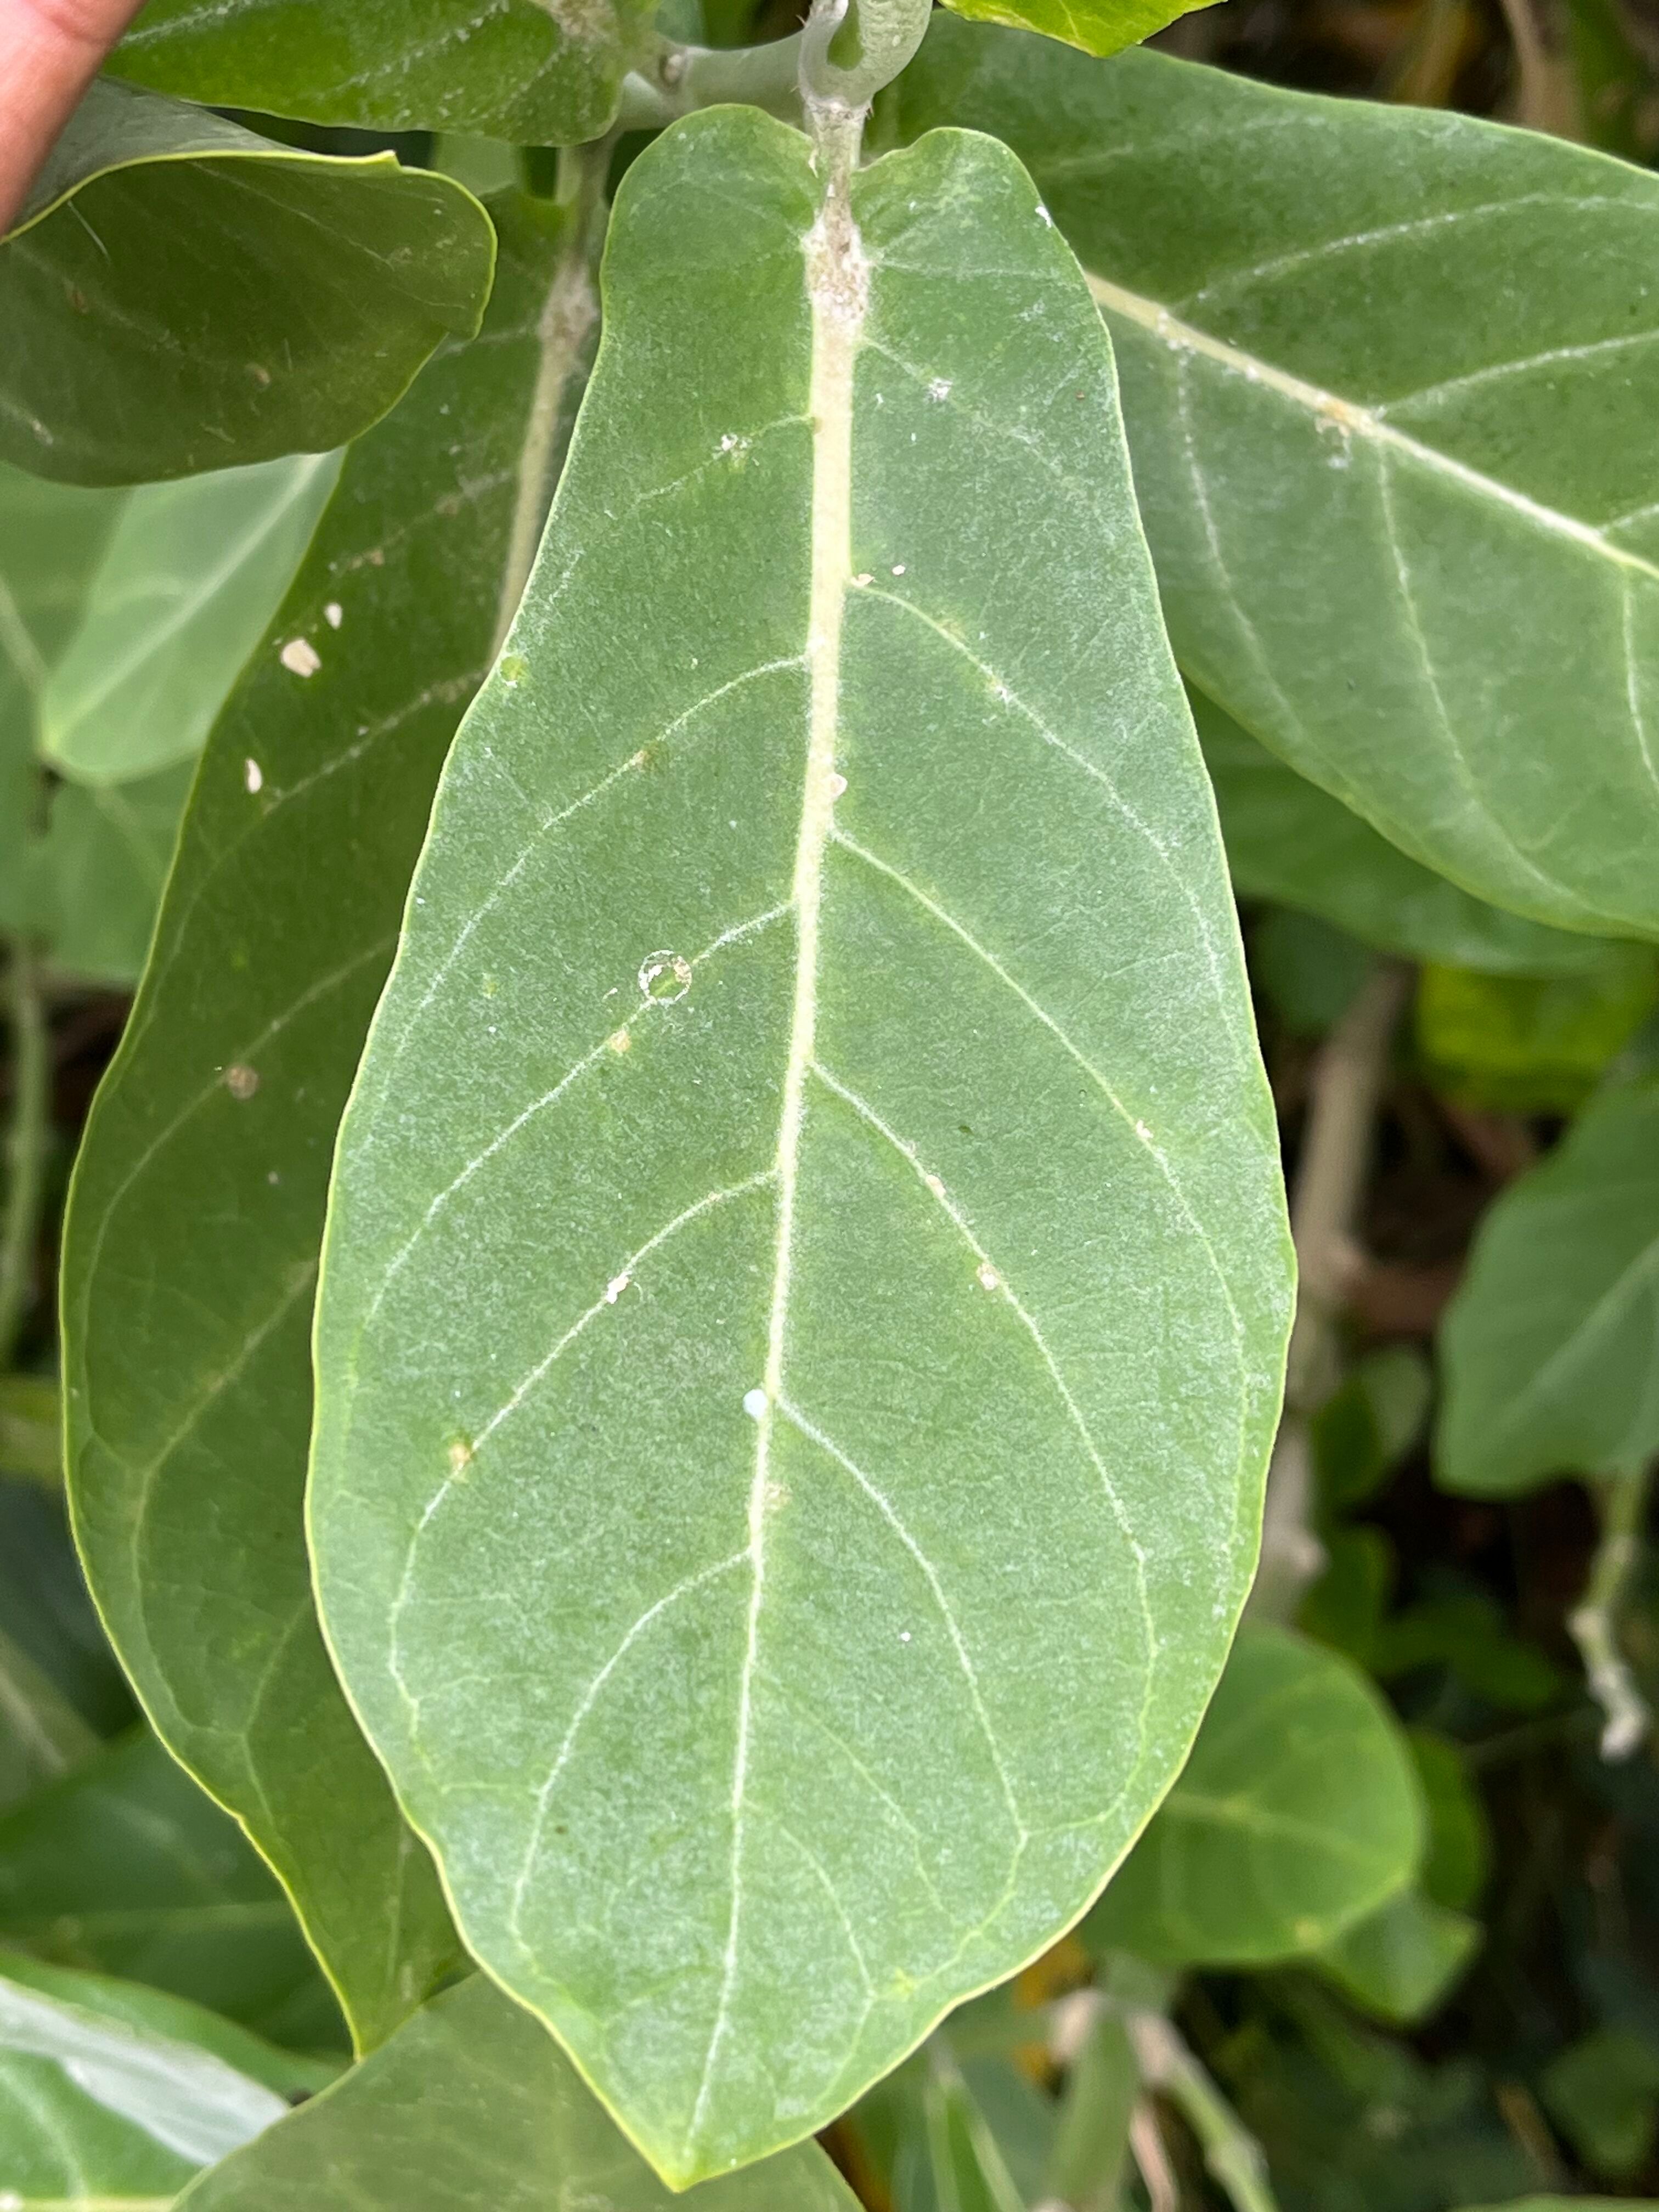
Plant species: calotropis-gigantea